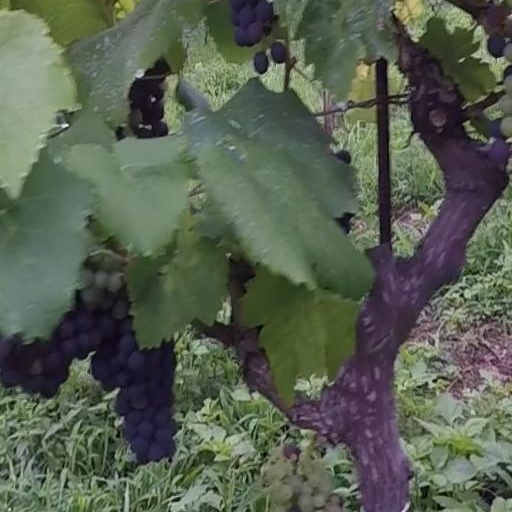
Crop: grape